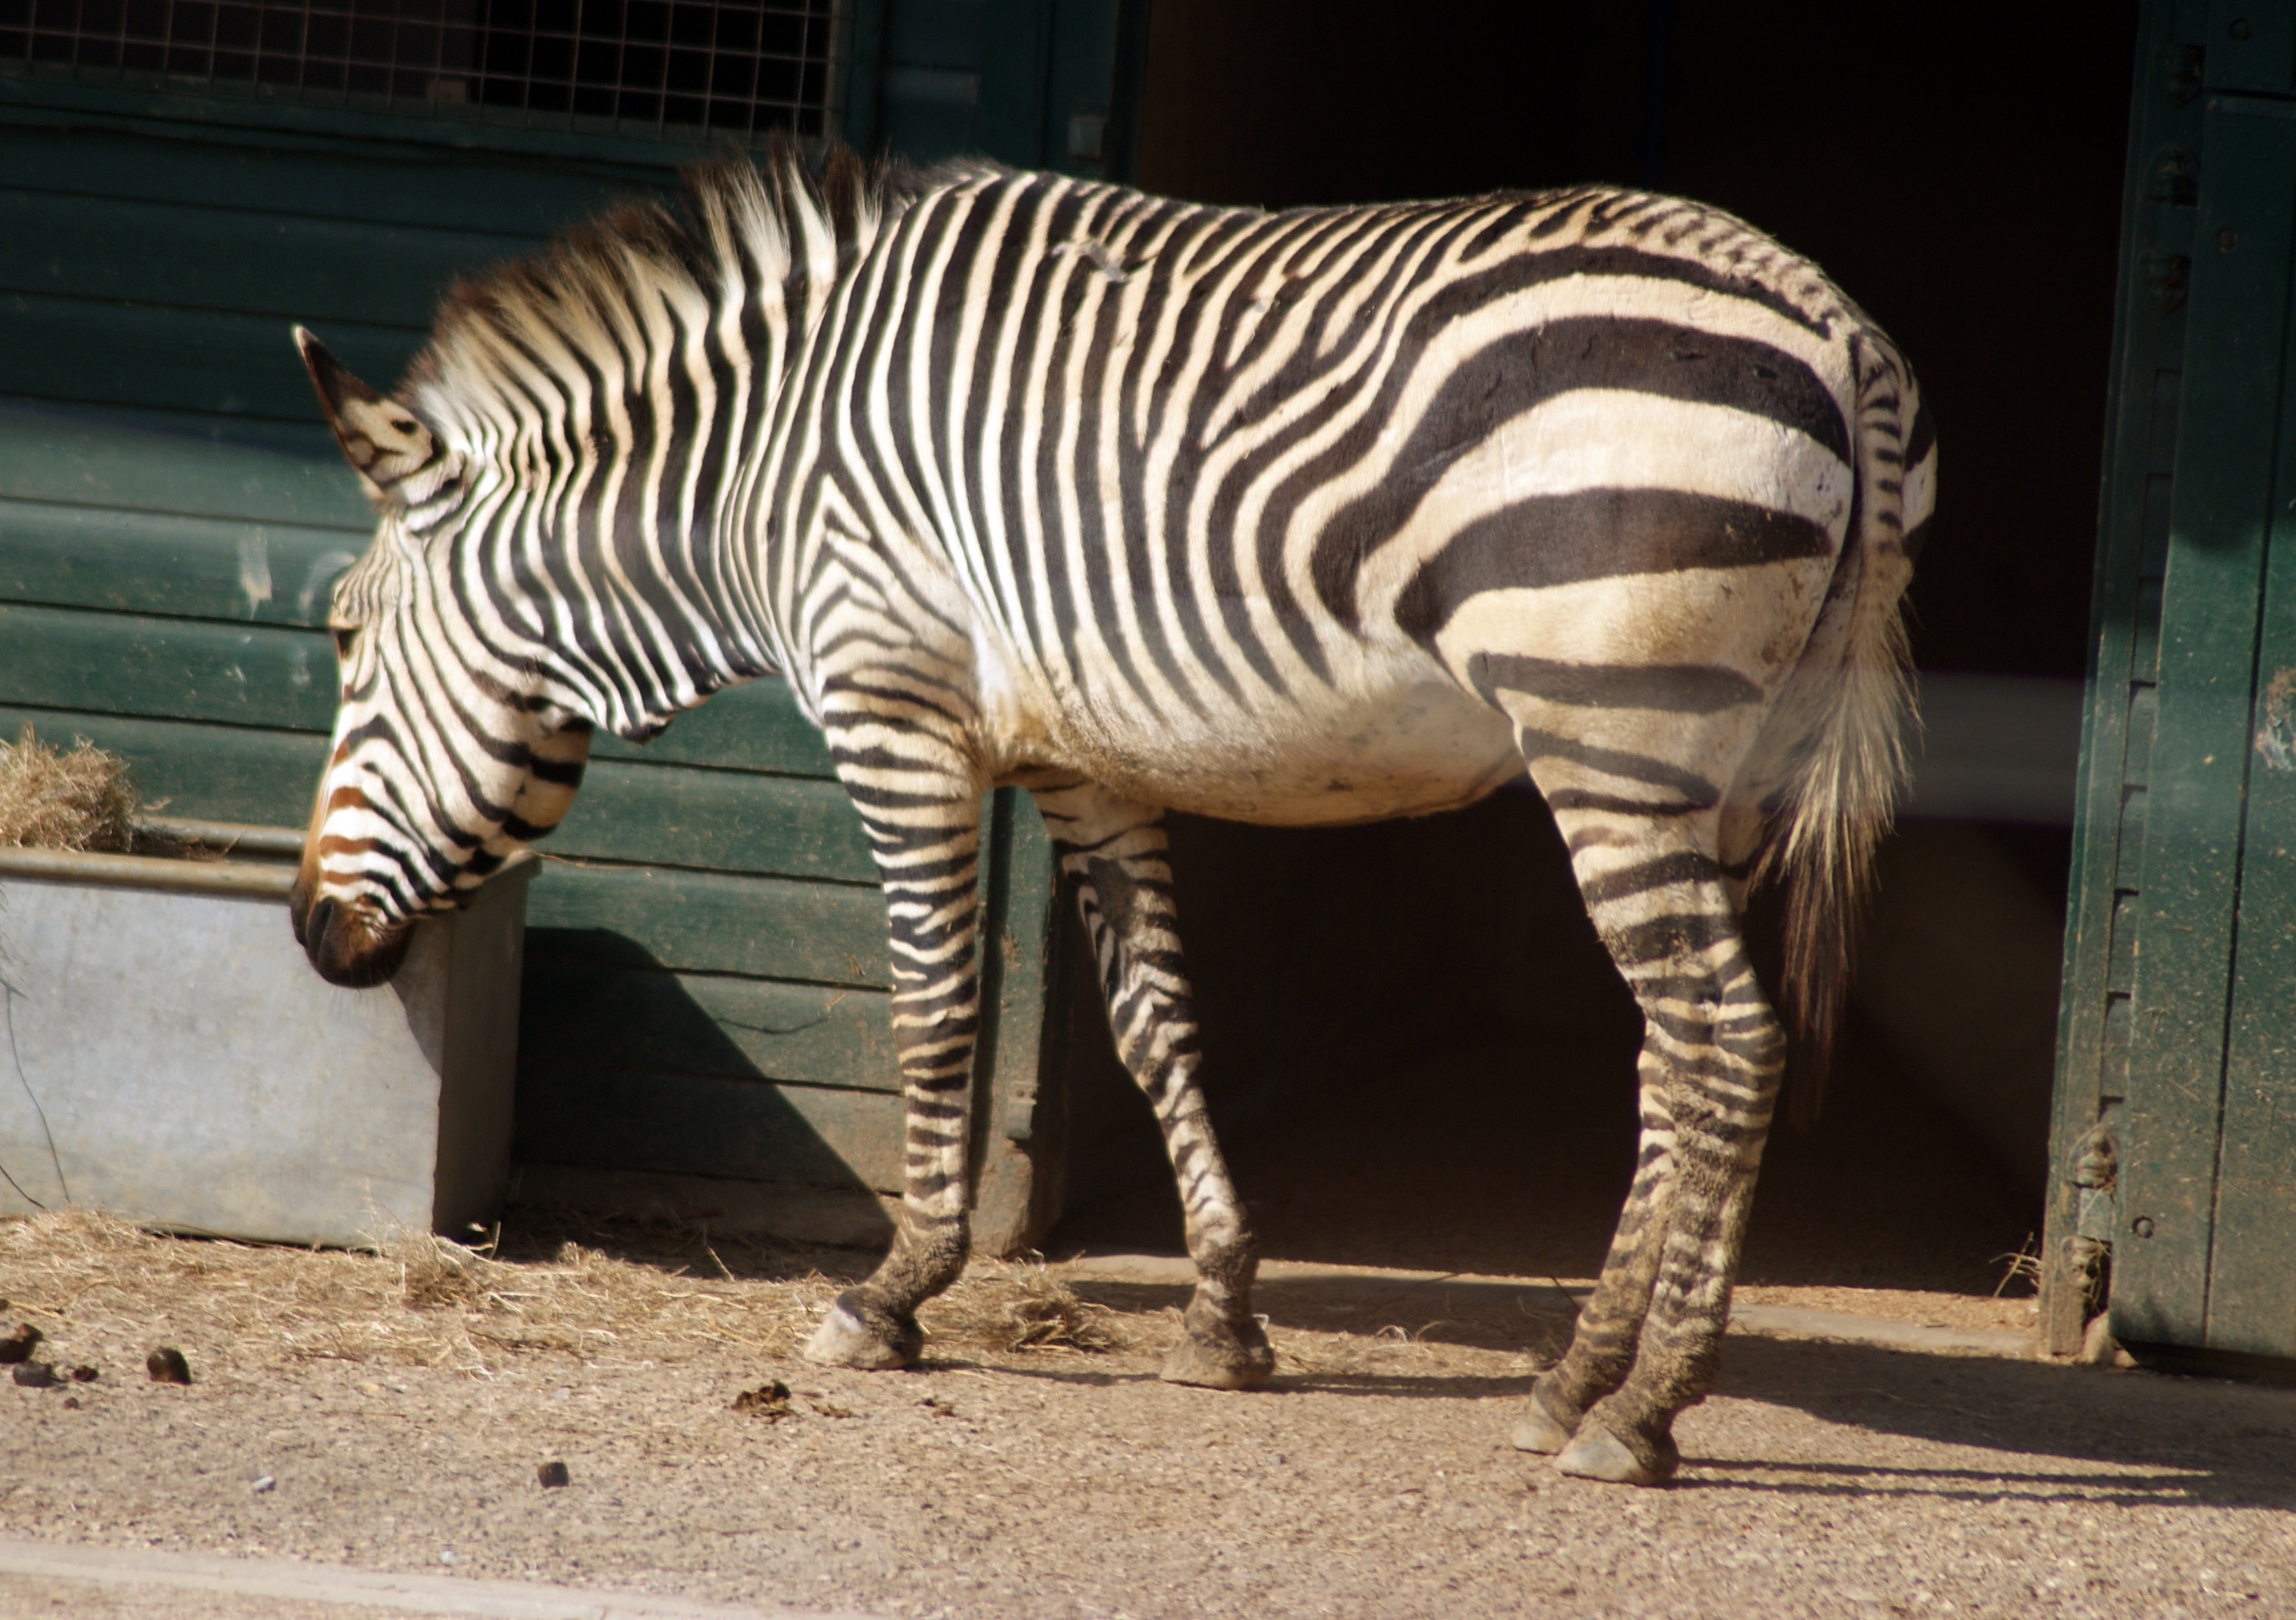
animal, wildlife, zoo, africa, mammal, stripe, fauna, zebra, savannah, south africa, wild animals, horse like mammal